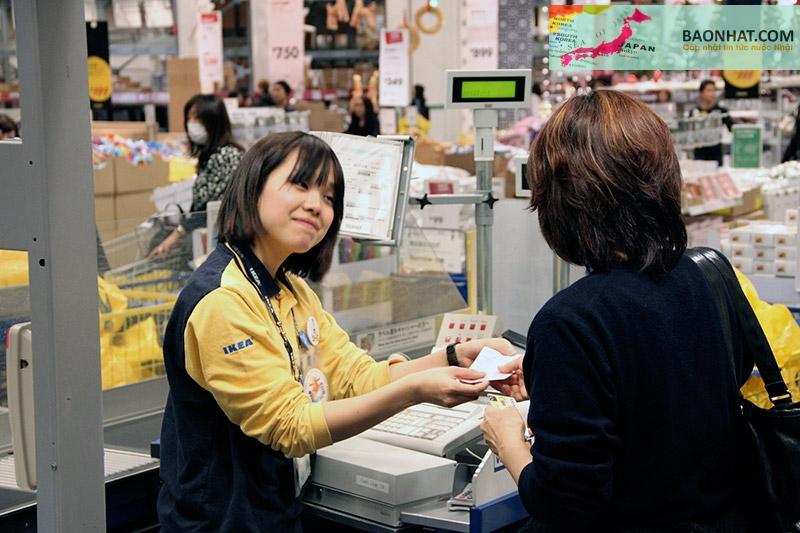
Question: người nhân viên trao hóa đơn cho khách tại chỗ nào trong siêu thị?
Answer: quầy thu ngân